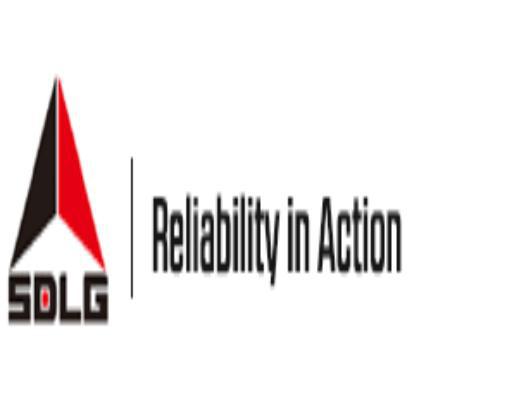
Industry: Transportation